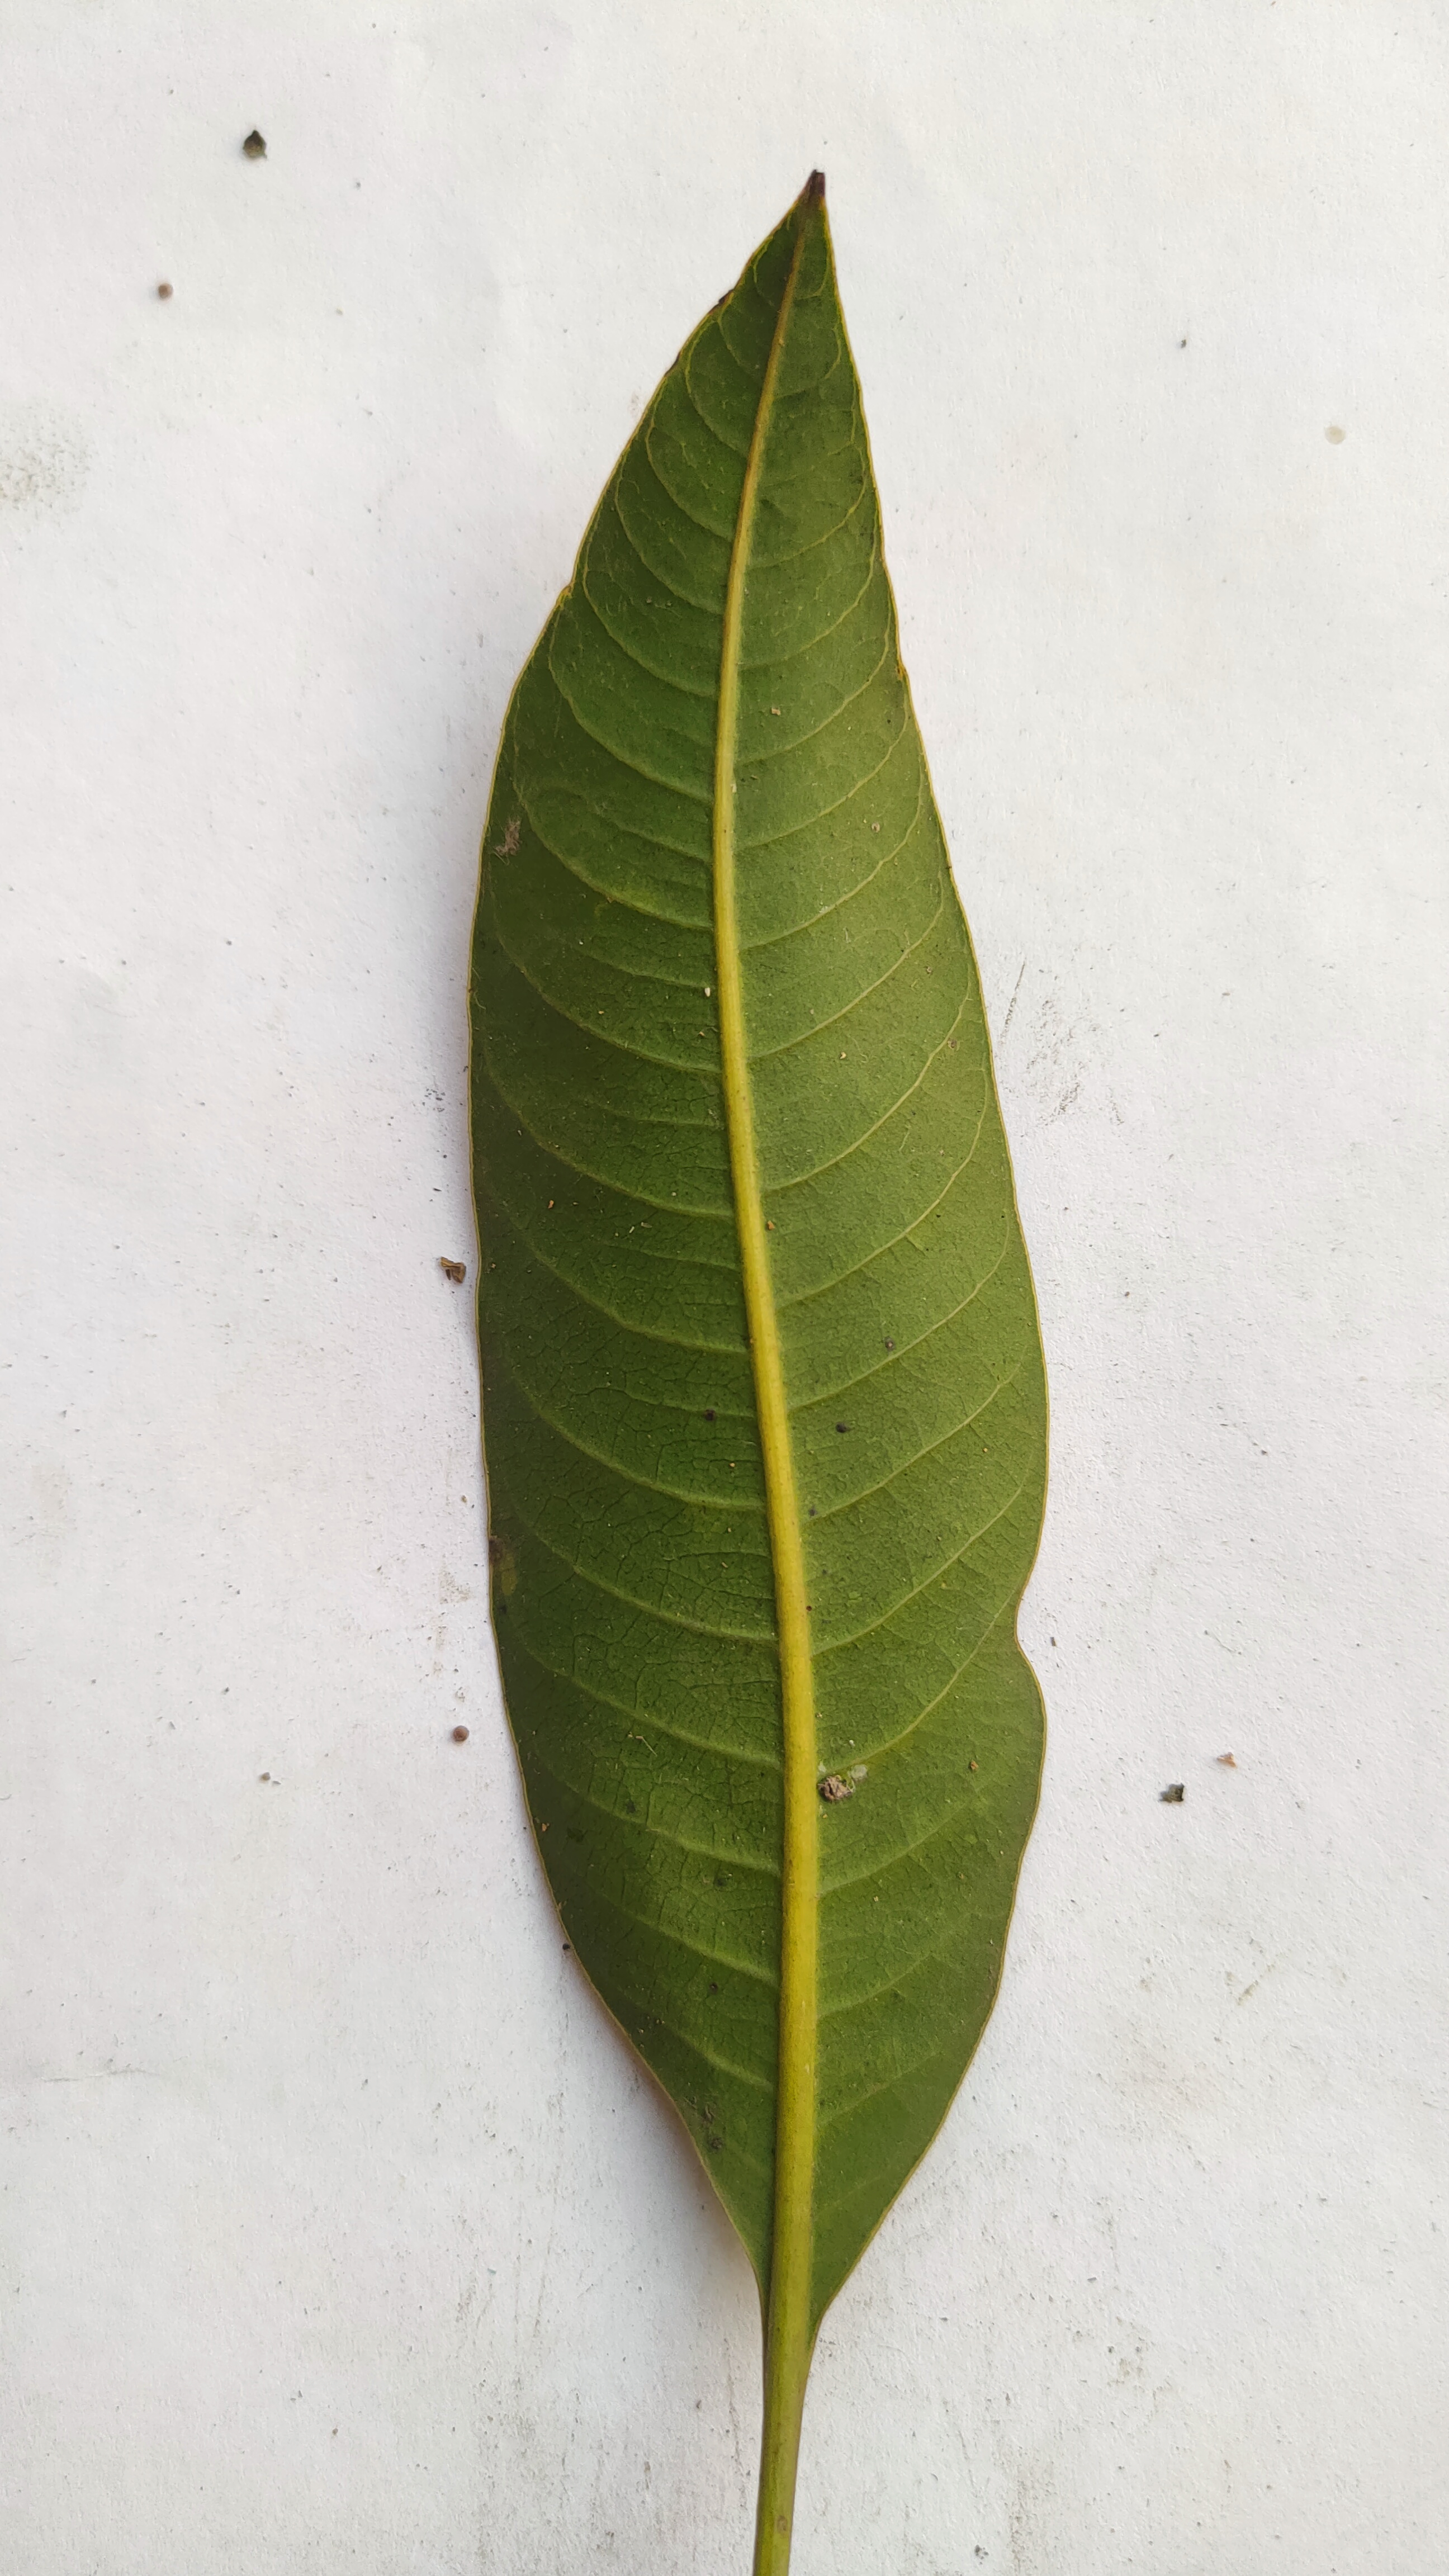
Leaf variety: Mango